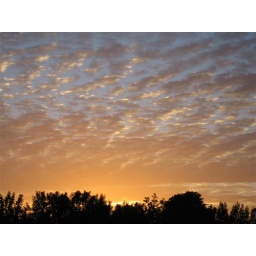
Sunset at half time in the World Cup from my bathroom window in Inchicore